Branched-chain alpha-keto acid dehydrogenase complex

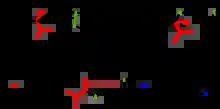
Figure 4: The 2-methylpropanol-TPP is oxidized to form an acyl group while being simultaneously transferred to the lipoyl cofactor on E2. Note that TPP is regenerated.

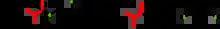
Figure 5: Acyl group transfer to CoA

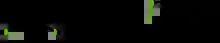
Figure 6: Oxidation of the lipoyl moiety by the FAD coenzyme.

A deficiency in any of the enzymes of this complex as well as an inhibition of the complex as a whole leads to a buildup of branched-chain amino acids and their harmful derivatives in the body. These accumulations lend a sweet smell to bodily excretions (such as ear wax and urine), leading to a pathology known as maple syrup urine disease.